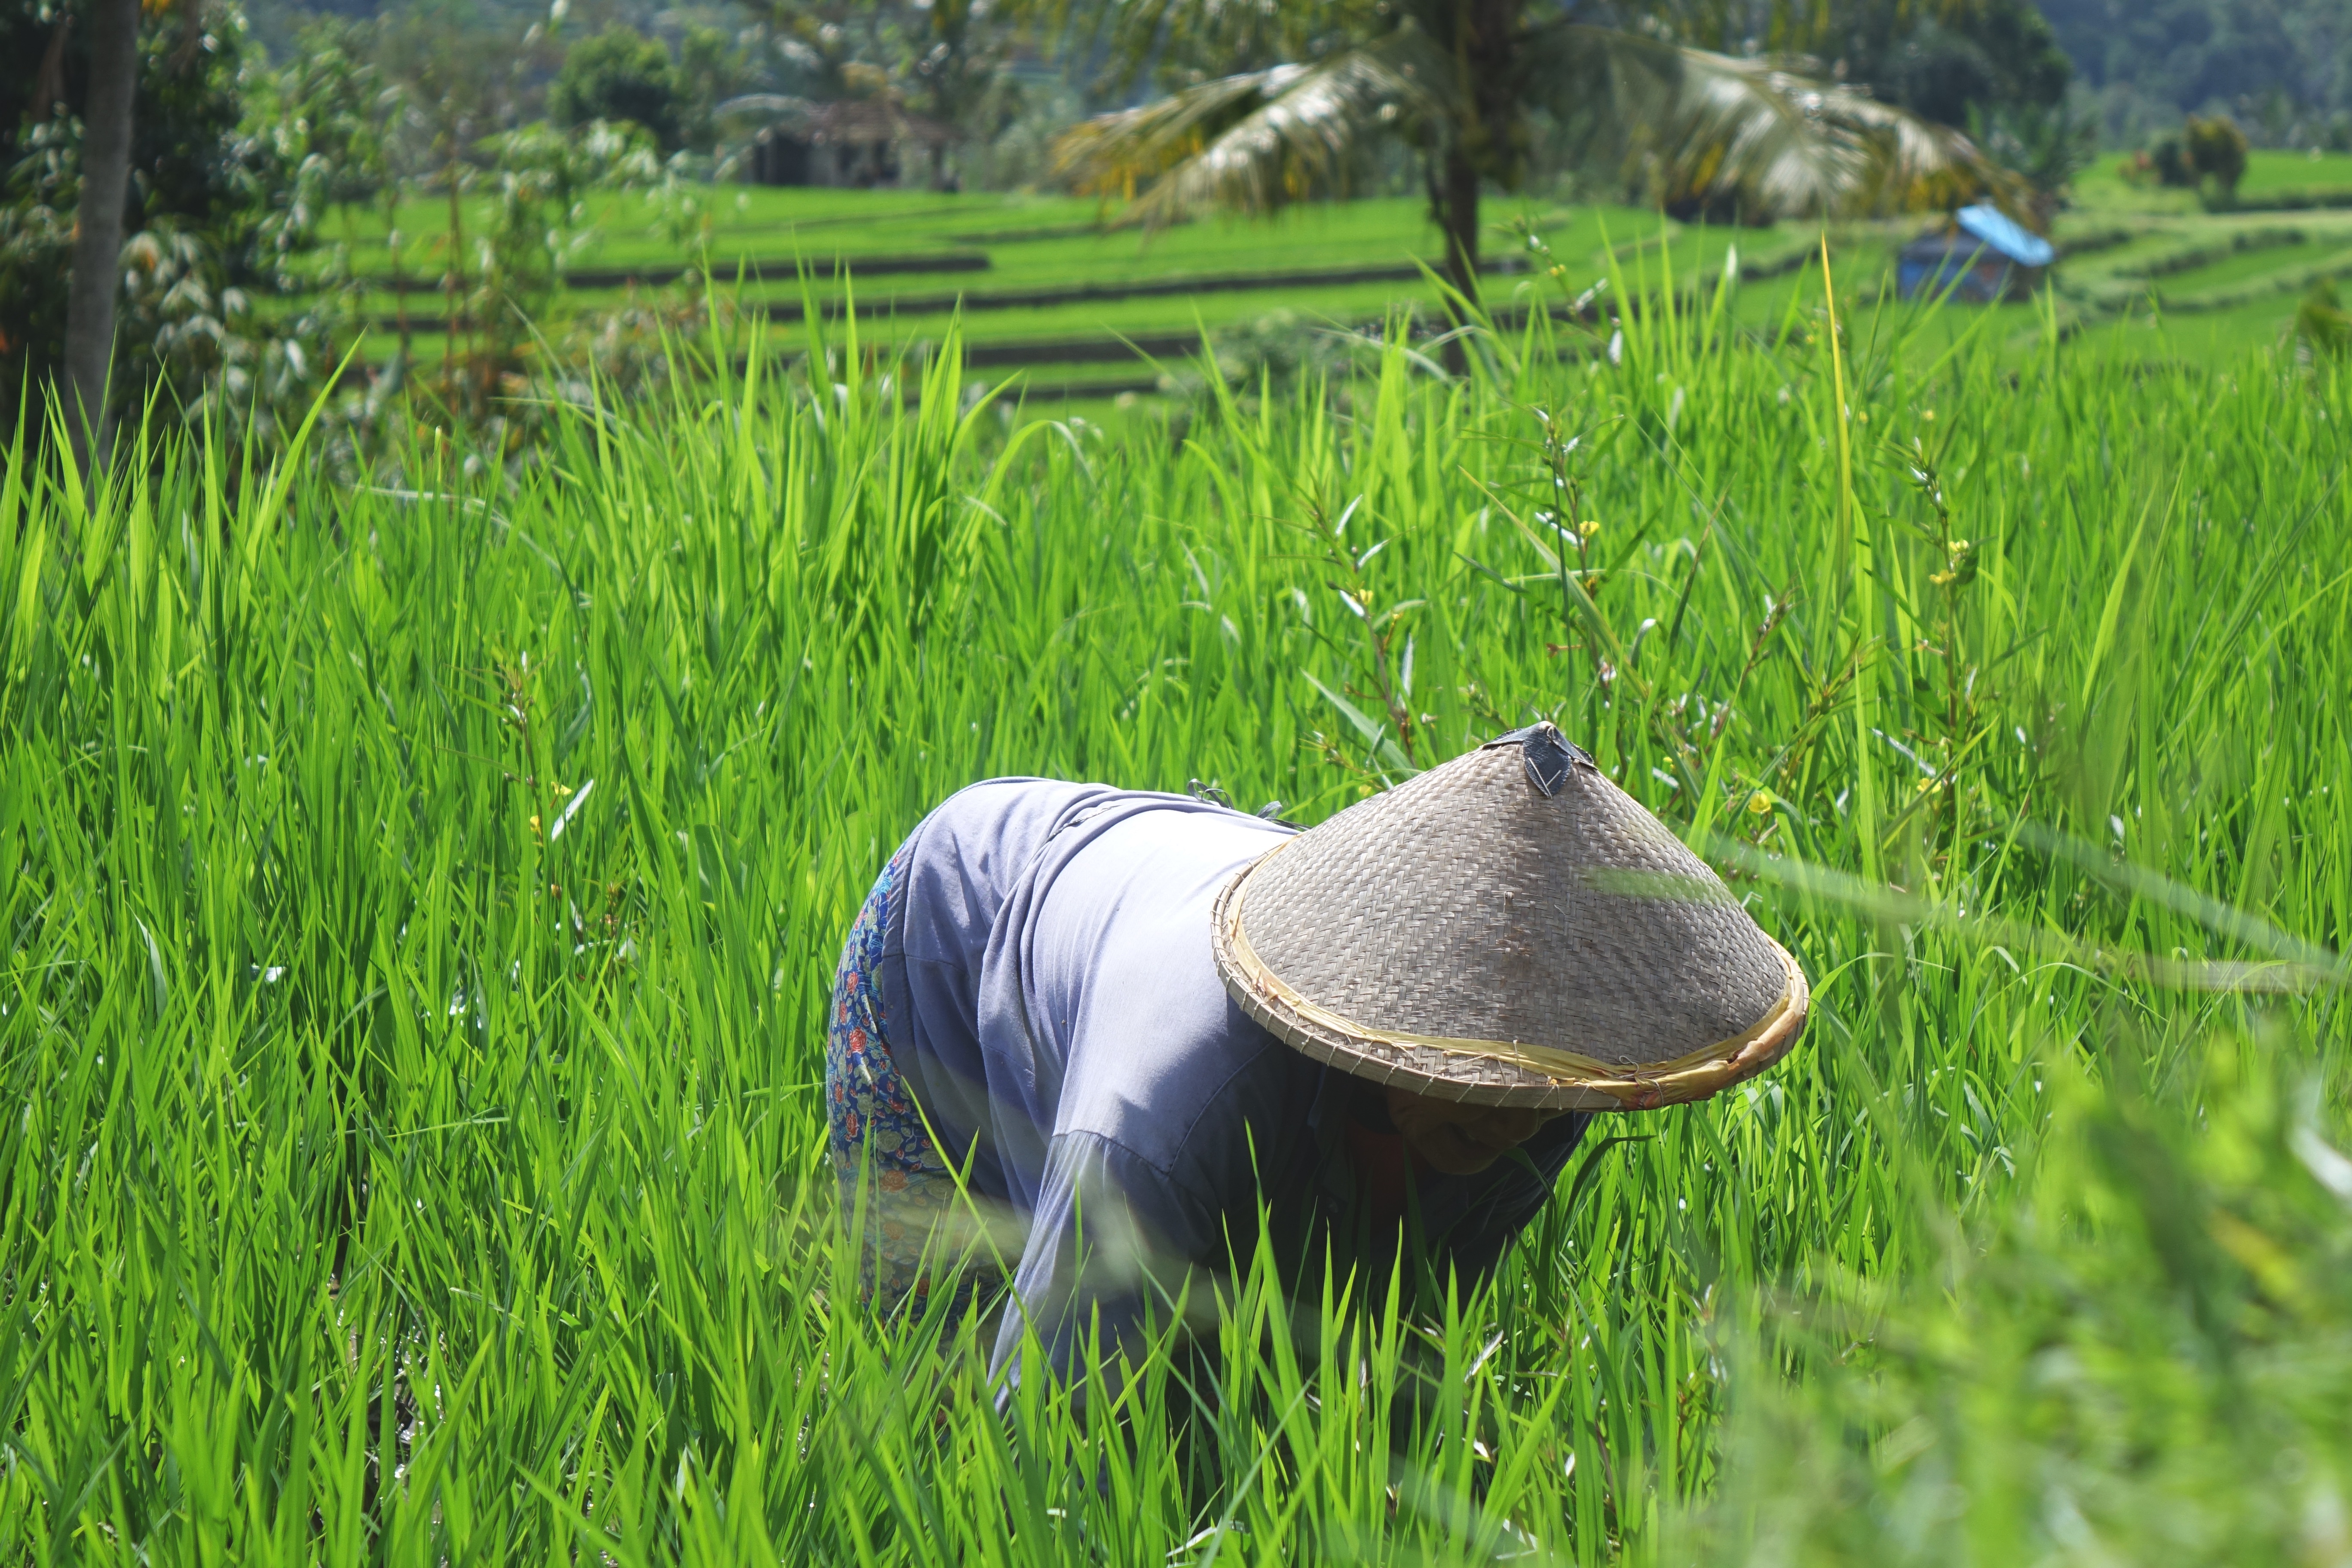
tree, nature, grass, plant, field, lawn, meadow, leaf, flower, pond, green, crop, pasture, agriculture, grassland, wetland, habitat, rural area, paddy field, natural environment, grass family